Banksia ericifolia

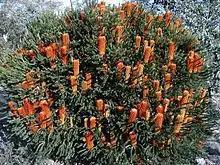
"B. ericifolia" 'Little Eric', showing compact habit.Cultivar in Kenthurst, NSW

For many years the horticulture industry focussed on registered selections of "Banksia spinulosa", but since the late 1990s more and more cultivars of "Banksia ericifolia" have come on the market, including colour variants and dwarf forms. The latter are particularly attractive as the original plant may reach 6 metres in height, and the new cultivars help enthusiasts choose a plant that is right for their conditions and tastes. "Banksia ericifolia" is also grown for the cut flower industry in Australia, though not to the degree that the western Australian species such as "B. coccinea" and "B. menziesii" are.